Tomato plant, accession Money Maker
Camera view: vertical (180 deg); turntable rotation: 30 degrees
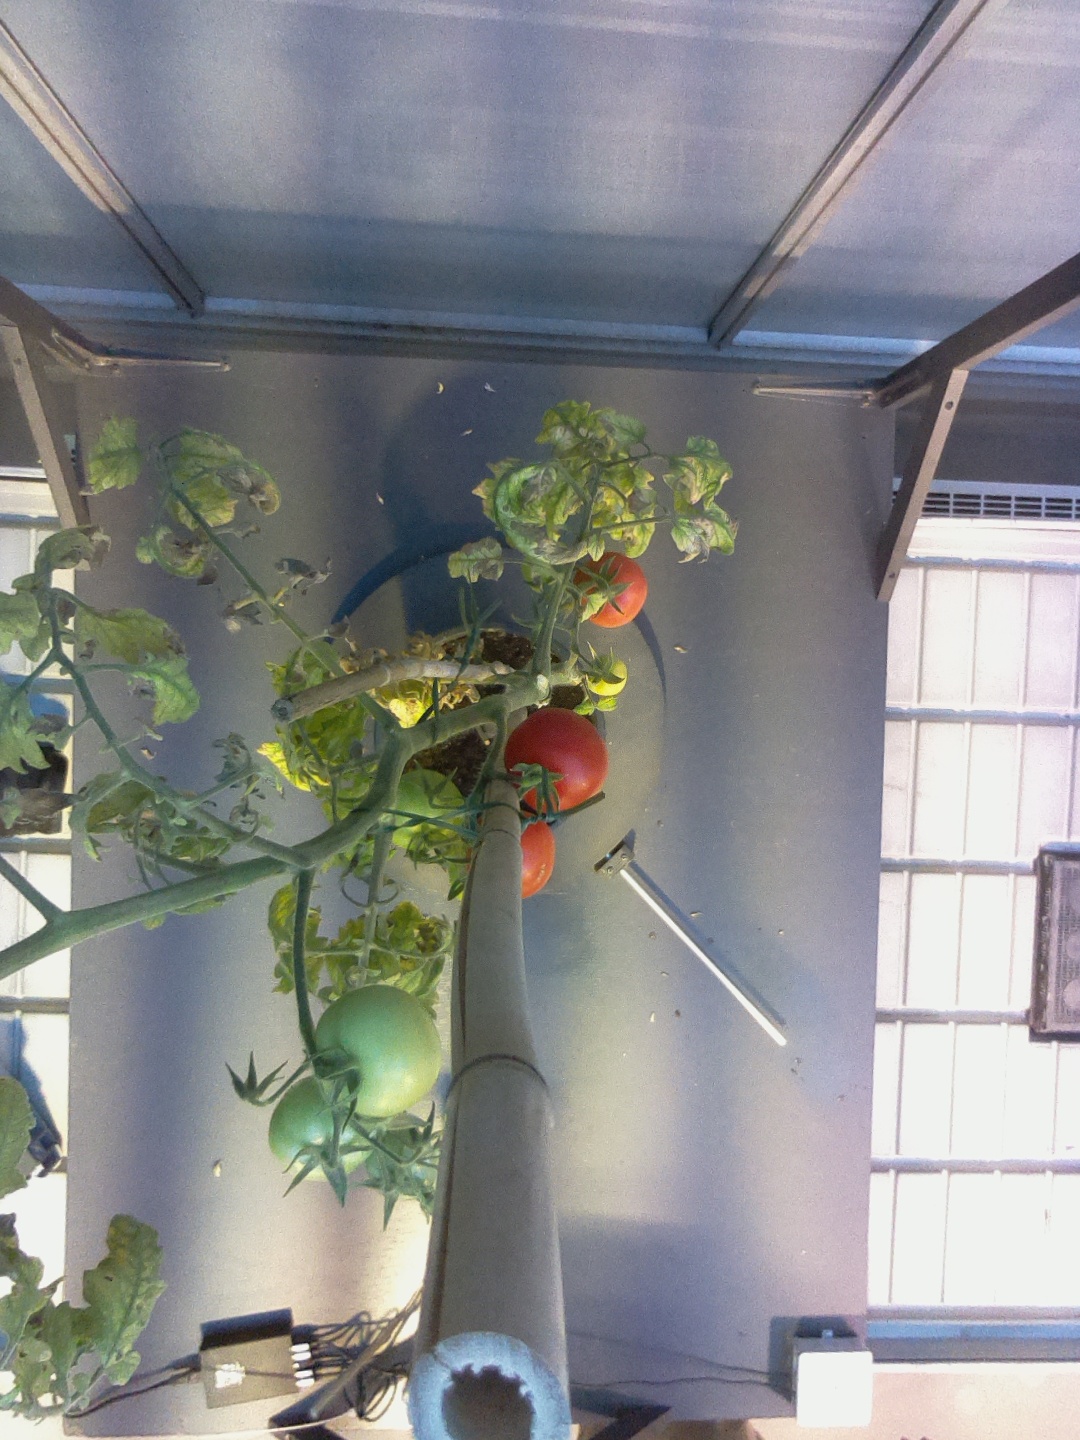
BBCH growth stage 83: 30%-40% of fruits show typical fully ripe color